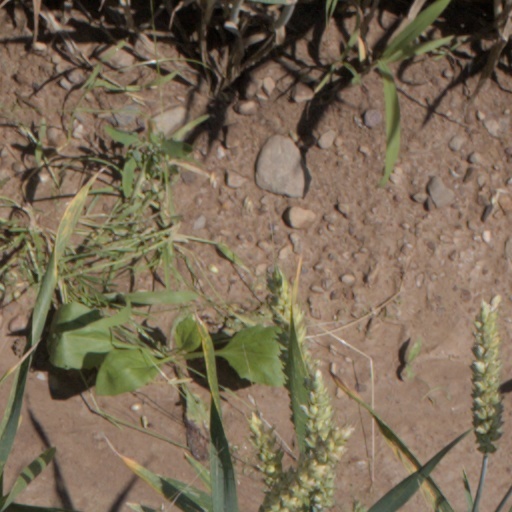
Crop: wheat